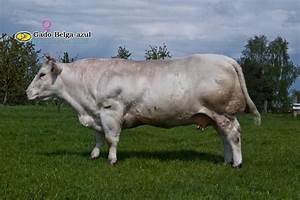
Label: mucca